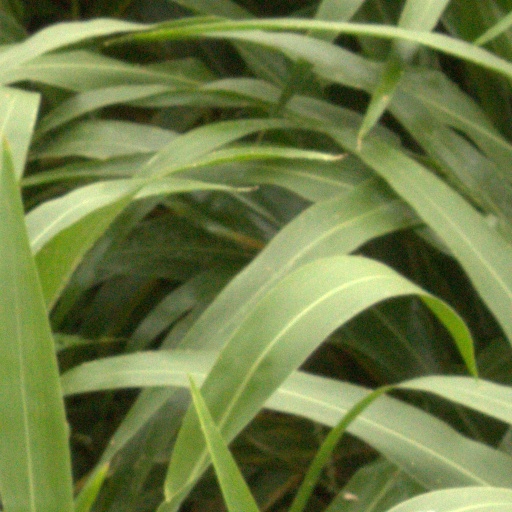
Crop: sorghum